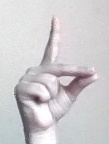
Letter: ta